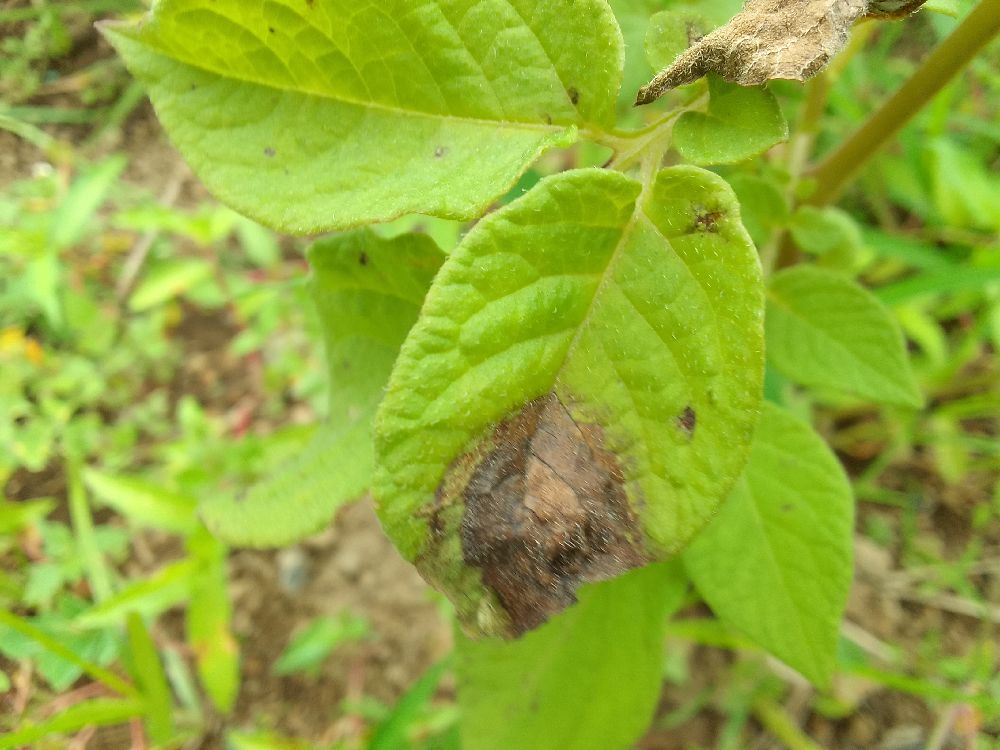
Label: Late blight